Question: Please indicate a possible affordance area of the baseball bat that can be used for holding.
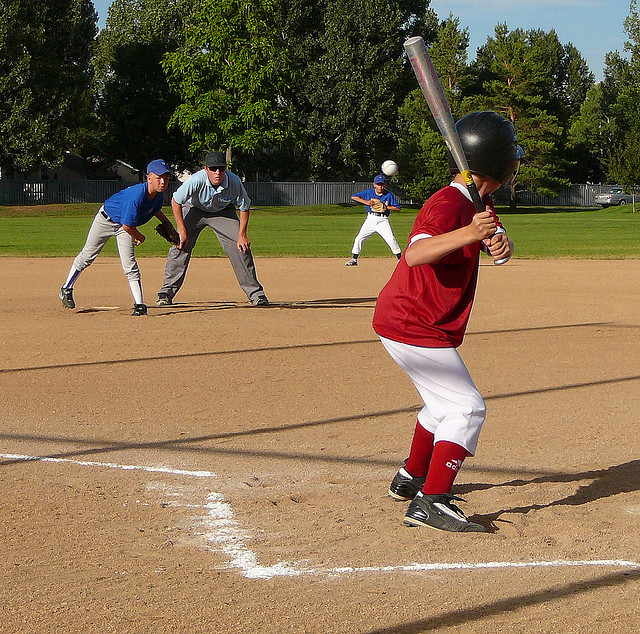
Answer: [446.424, 136.508, 515.149, 267.413]